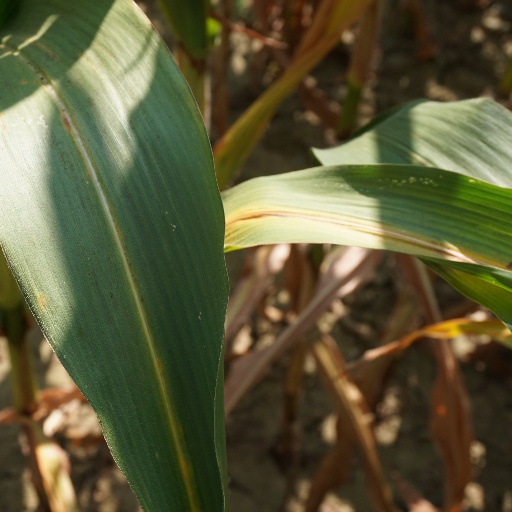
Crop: maize; corn